Nightwish

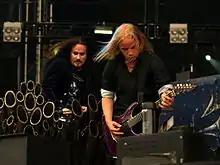
Tuomas Holopainen (left) and Emppu Vuorinen (right), two of the band's founding members, and the only founding members still left in the band

After playing keyboards in several heavy metal bands in the 1990s, including Darkwoods My Betrothed, Tuomas Holopainen decided to create his own project while sitting around a campfire with friends on July 6, 1996. He immediately had a clear idea of the music: experimental acoustic music he had written himself during his time in the Finnish Army, similar to the music usually played around campfires, but with a distinct sound and atmosphere and played on his keyboards.